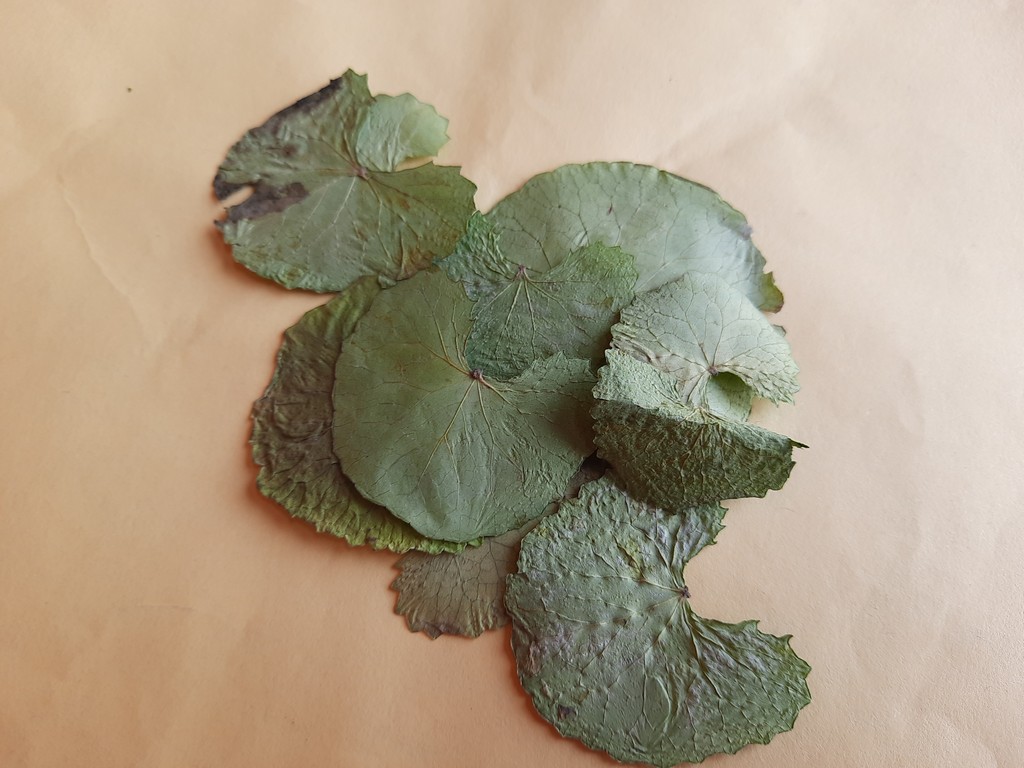
Label: Dried